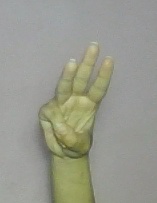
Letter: thaa